Coney Island Creek

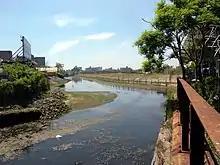
Shell Road terminus of Coney Island Creek

Coney Island Creek extends eastward from Gravesend Bay to Shell Road and separates the west end of Coney Island from the neighborhoods of Gravesend and Bath Beach. The west end of the creek is bordered by Coney Island Creek Park and Kaiser Park on the south side, and Calvert Vaux Park on the north side. The creek is crossed by the Cropsey Avenue and Stillwell Avenue bridges as well as two parallel rail trestles carrying the West End and Sea Beach subway lines (respectively served by the and ). The eastern end is bordered by the Shore Parkway on the north side and Neptune Avenue on the south side. The eastern portion of Coney Island Creek runs along private industrial property and several acres formerly owned by Keyspan, the local electricity provider. The creek terminates at Shell Road where a storm sewer emerges from under the road (designated stormwater outfall CI-641 in city plans).